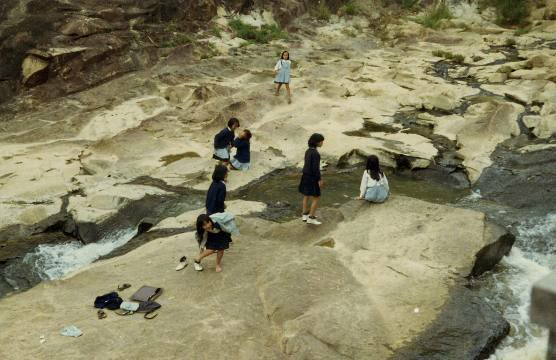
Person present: Yes